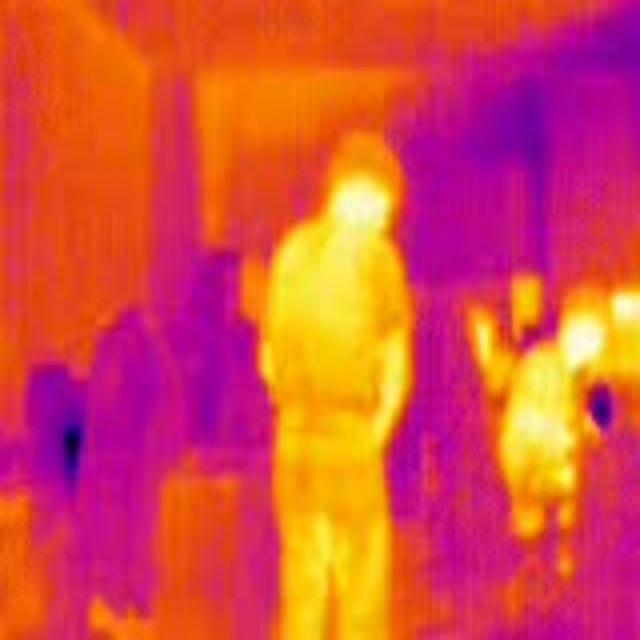
Detected objects:
label: person
label: person